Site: brandenburg
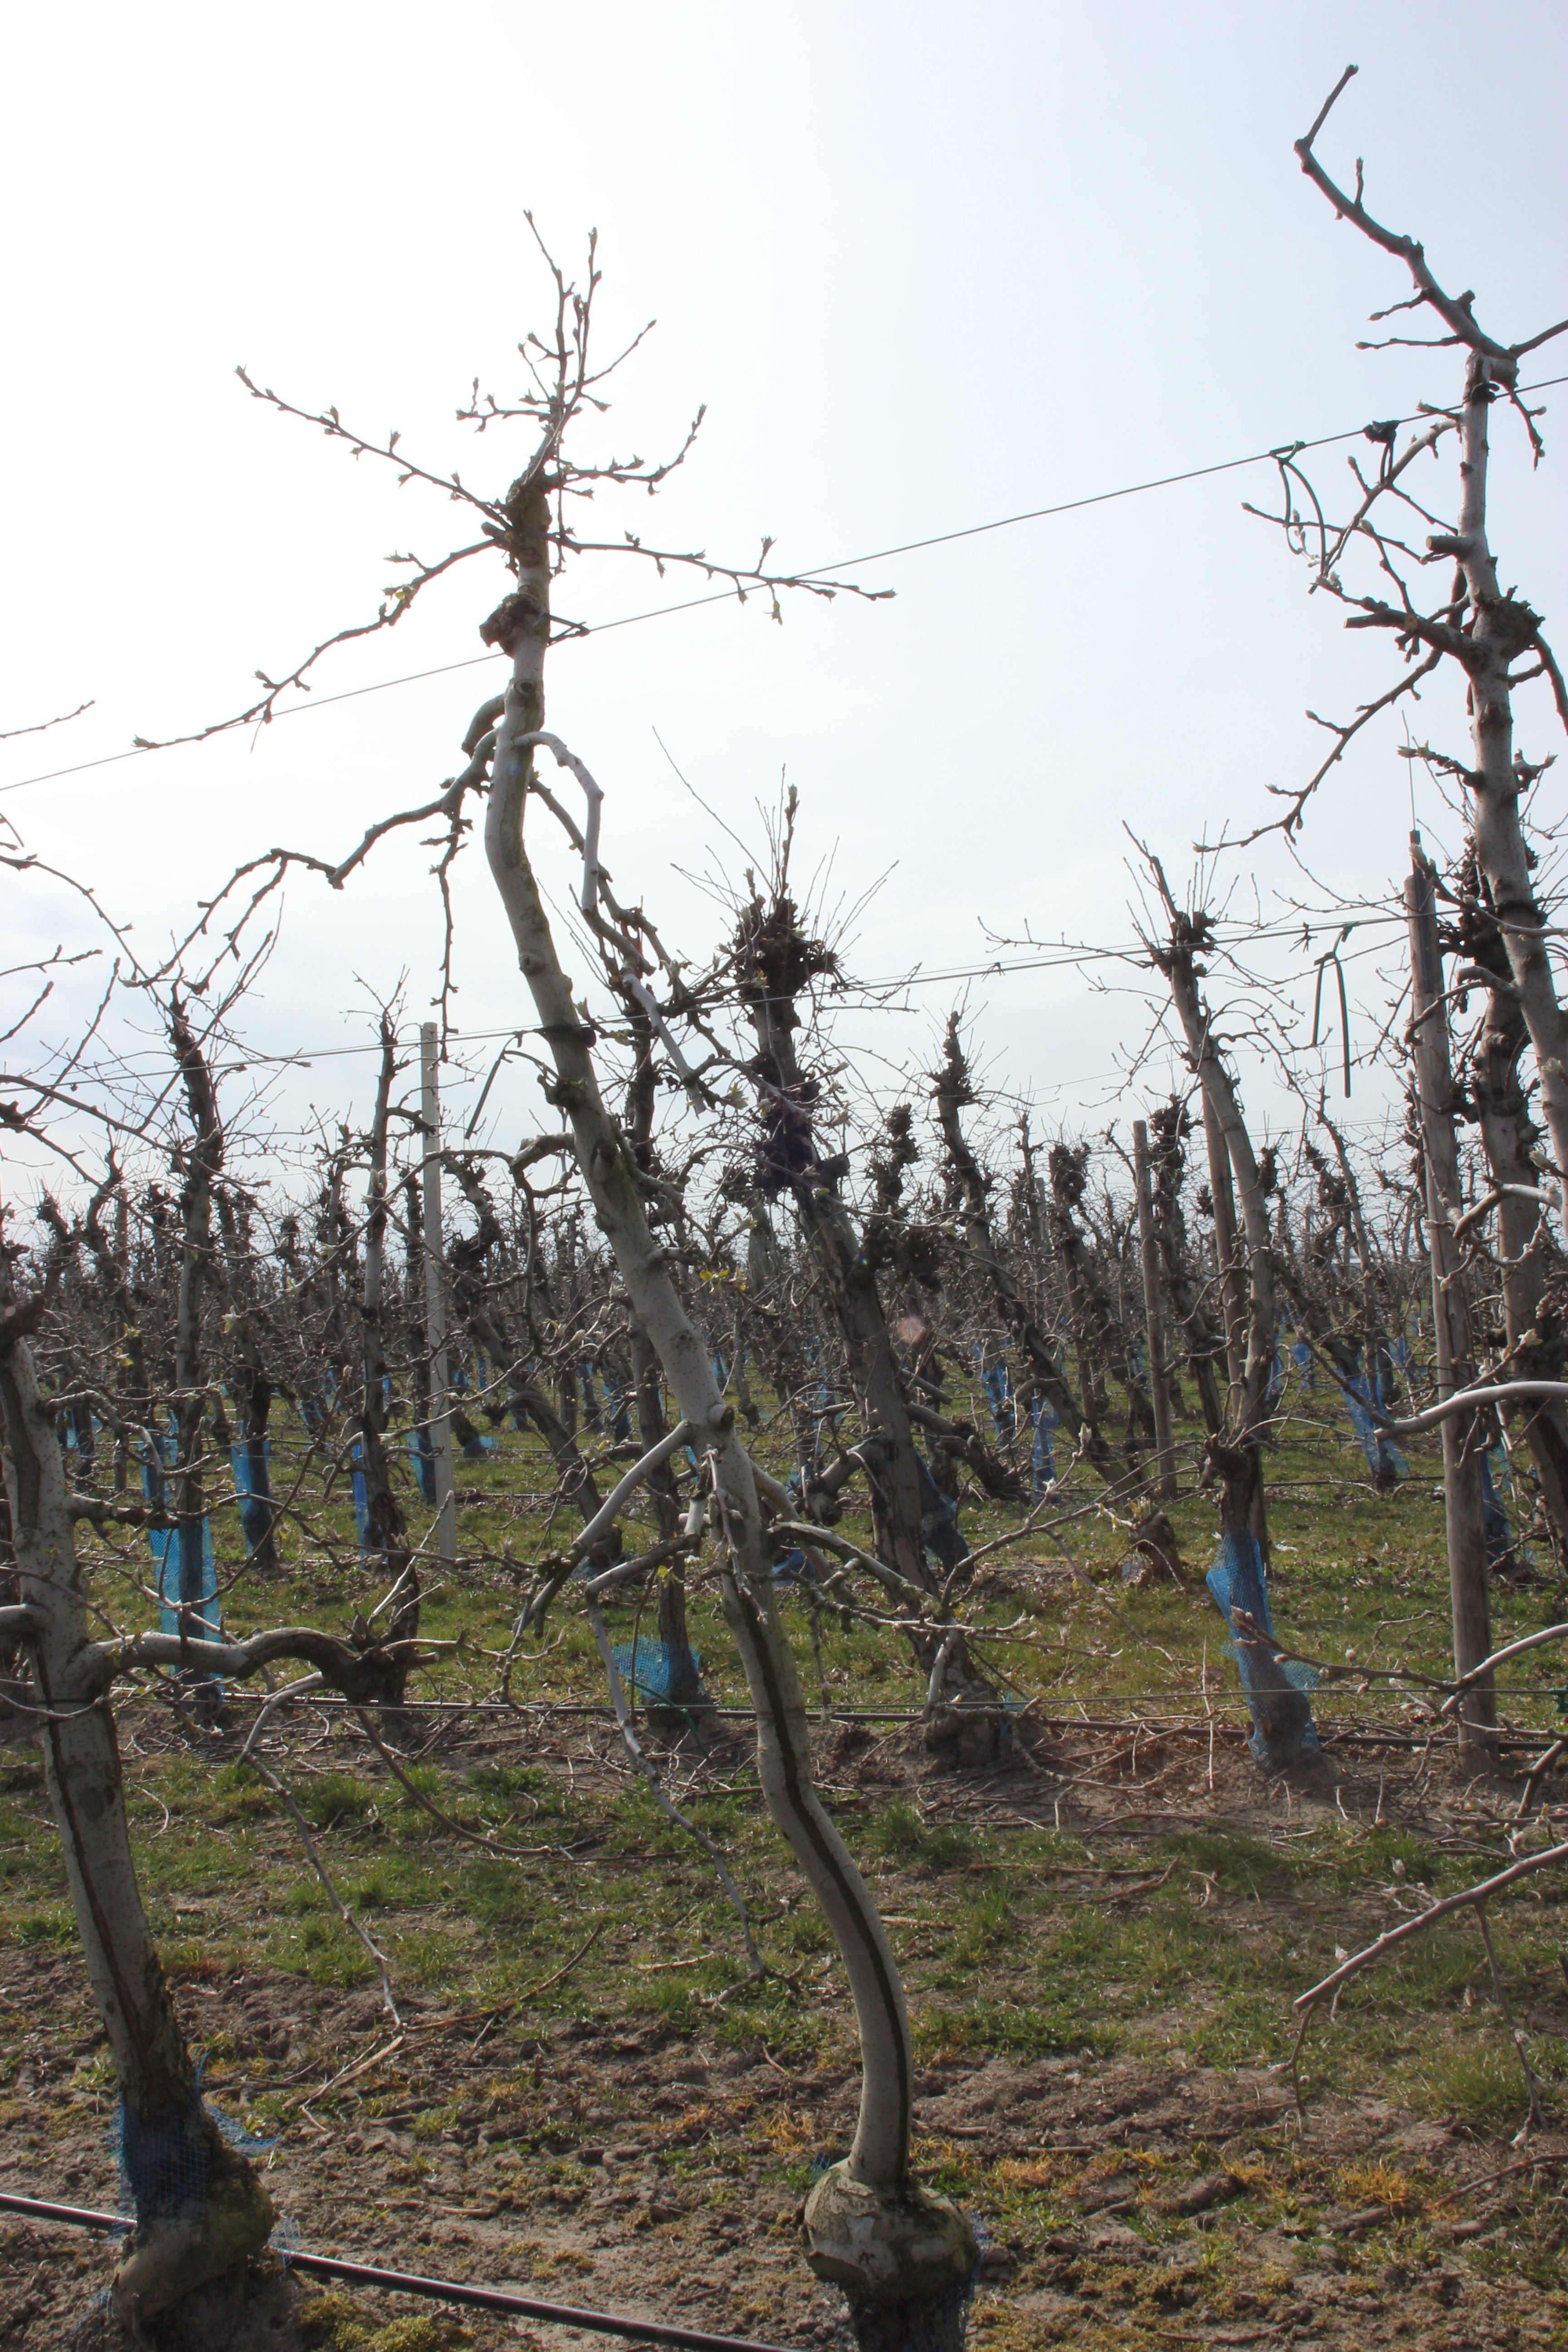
Growth stage (BBCH 54): Inflorescence emergence